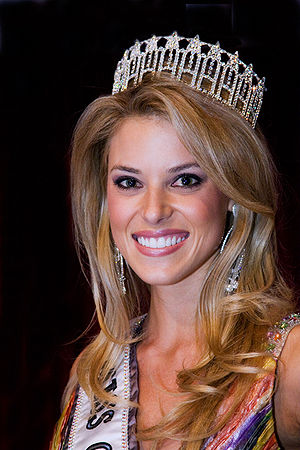
Carrie Prejean
Caroline Michelle Prejean er en amerikansk model, skønhedsdronning og forfatter.